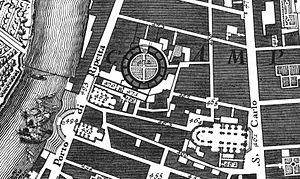
Le mausolée d'Auguste est un monument funéraire construit à partir de 28 av. J.-C. par Auguste — alors appelé Imperator Caesar Divi Filius Octavianus — pour lui-même et les membres de la famille impériale. Il est situé à Rome, au nord du Champ de Mars, non loin du Tibre, au bord de la via Flaminia. Il est toujours visible, sur la Piazza Augusto Imperatore, à proximité du Musée de l'Ara Pacis. Le modèle structurel et architectural qui a inspiré l’édifice a fait débat parmi les spécialistes pendant longtemps, certains y voyant une influence des tumulus étrusques et d’autres considérant la bâtisse comme répondant à un modèle hellénistique.